Rayside-Balfour

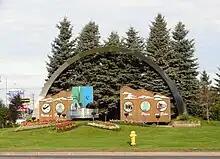
Chelmsford

Founded in 1868, Chelmsford started out as an outpost on the Canadian Pacific Railway. Some say Chelmsford was named by a Canadian Pacific Railway engineer from the United Kingdom. As with many communities in Northern Ontario, logging and fur trapping were the first industries. Having depleted the lumber in the early 1900s, Chelmsford turned to mining and agriculture to support the town's economy. Errington Mine and Nickel Offset mine were two of the largest mines in Chelmsford and both closed in the 1930s.